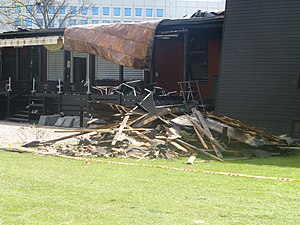
Frihedsmuseet / Branden i 2013
Frihedsmuseet tre dage efter branden.
"Frihedsmuseet ligger i Churchillparken i København tæt på Amalienborg, Kastellet og Langelinie. Museets officielle navn er ""Museet for Danmarks Frihedskamp 1940-1945"" og på engelsk ""The Museum of Danish Resistance during World War II"".